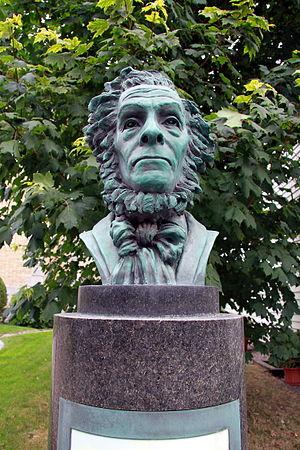
Cornelius David Krieghoff est un peintre canadien d'origine néerlandaise. Il était l'un des peintres canadiens les plus populaires du XIXᵉ siècle. Krieghoff est surtout connu pour ses peintures de paysages canadiens d'automne et d'hiver.